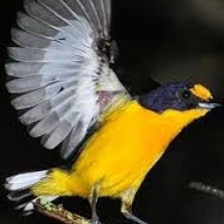
Species: ANTILLEAN EUPHONIA
Scientific name: EUPHONIA MUSICA